William James

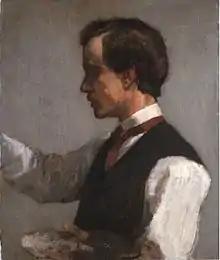
Portrait of William James by John La Farge,

Among James's students at Harvard University were Boris Sidis, Theodore Roosevelt, George Santayana, W. E. B. Du Bois, G. Stanley Hall, Ralph Barton Perry, Gertrude Stein, Horace Kallen, Morris Raphael Cohen, Walter Lippmann, Alain Locke, C. I. Lewis, and Mary Whiton Calkins. Antiquarian bookseller Gabriel Wells tutored under him at Harvard in the late 1890s.